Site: brandenburg
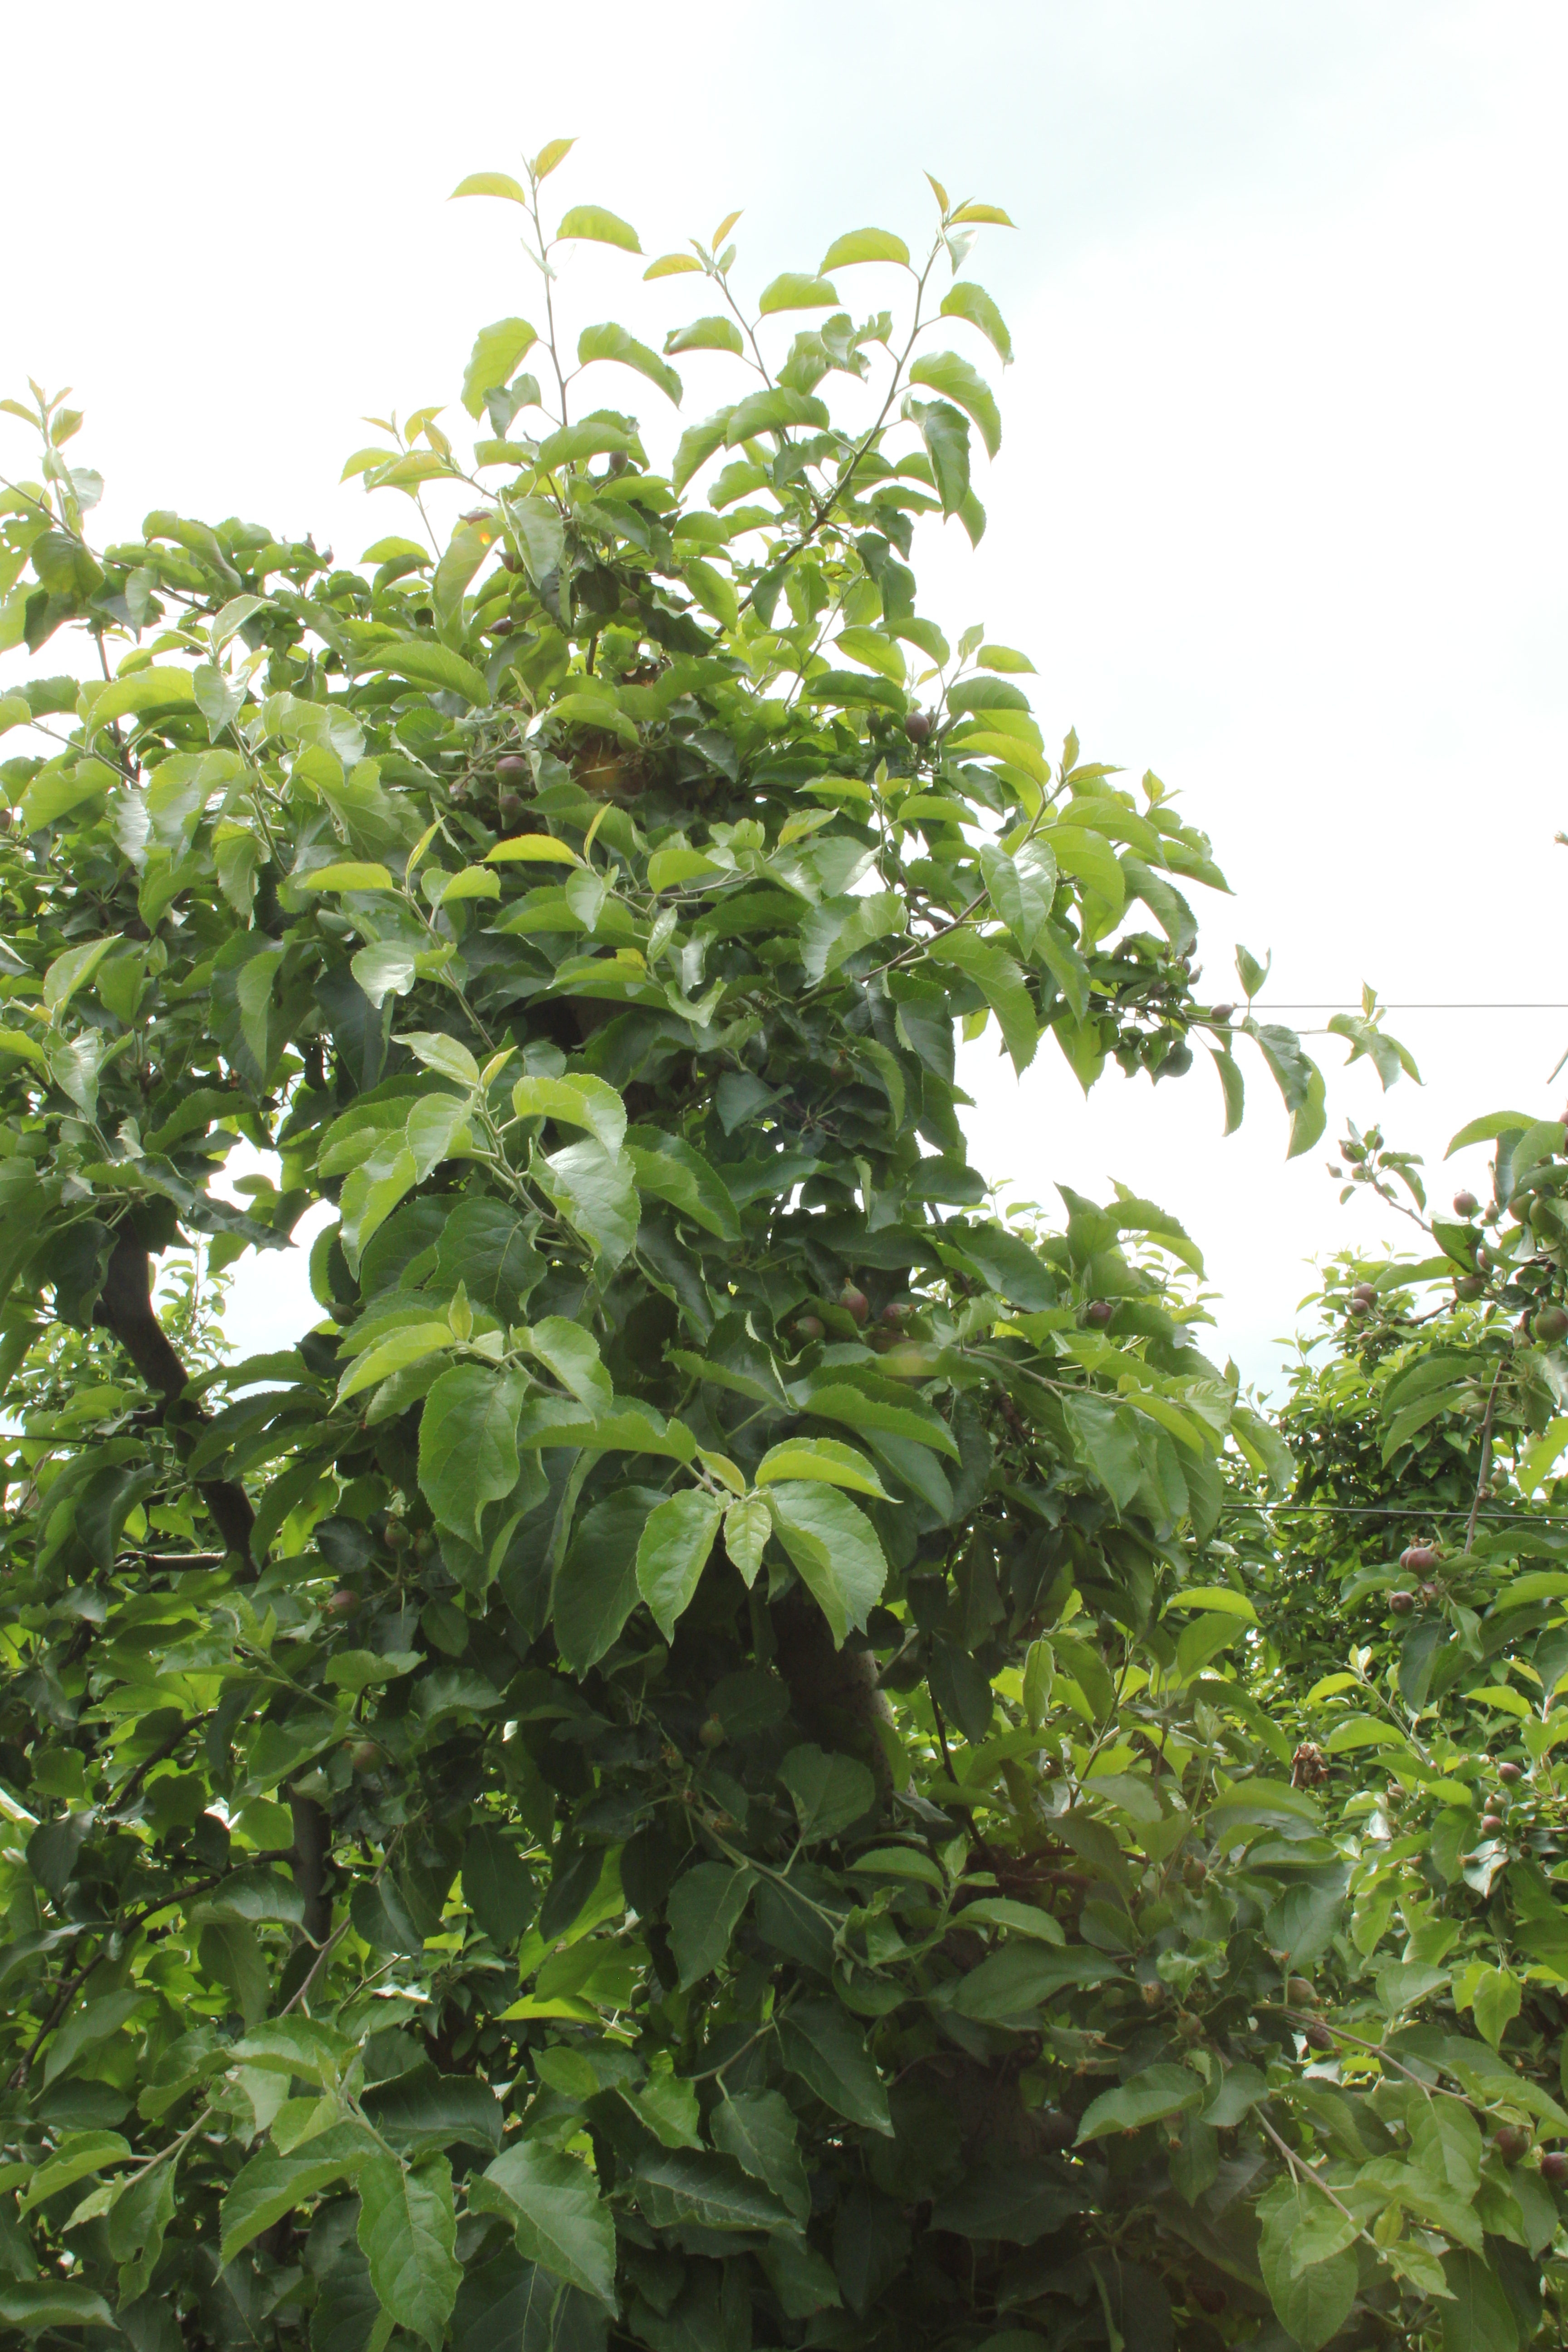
Growth stage (BBCH 72): Development of fruit